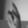
ASL letter: K